Swordsmanship

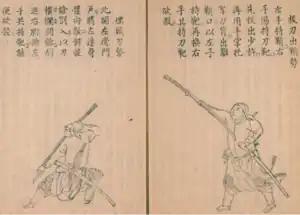
Depiction of Chinese swordsman wielding a single-edged sword, from the "Dan Dao Fa Xuan", c. 1626

Swordsmanship or sword fighting refers to the skills and techniques used in combat and training with any type of sword. The term is modern, and as such was mainly used to refer to smallsword fencing, but by extension it can also be applied to any martial art involving the use of a sword. The formation of the English word "swordsman" is parallel to the Latin word "gladiator", a term for the professional fighters who fought against each other and a variety of other foes for the entertainment of spectators in the Roman Empire. The word "gladiator" itself comes from the Latin word "gladius", which is a type of sword.